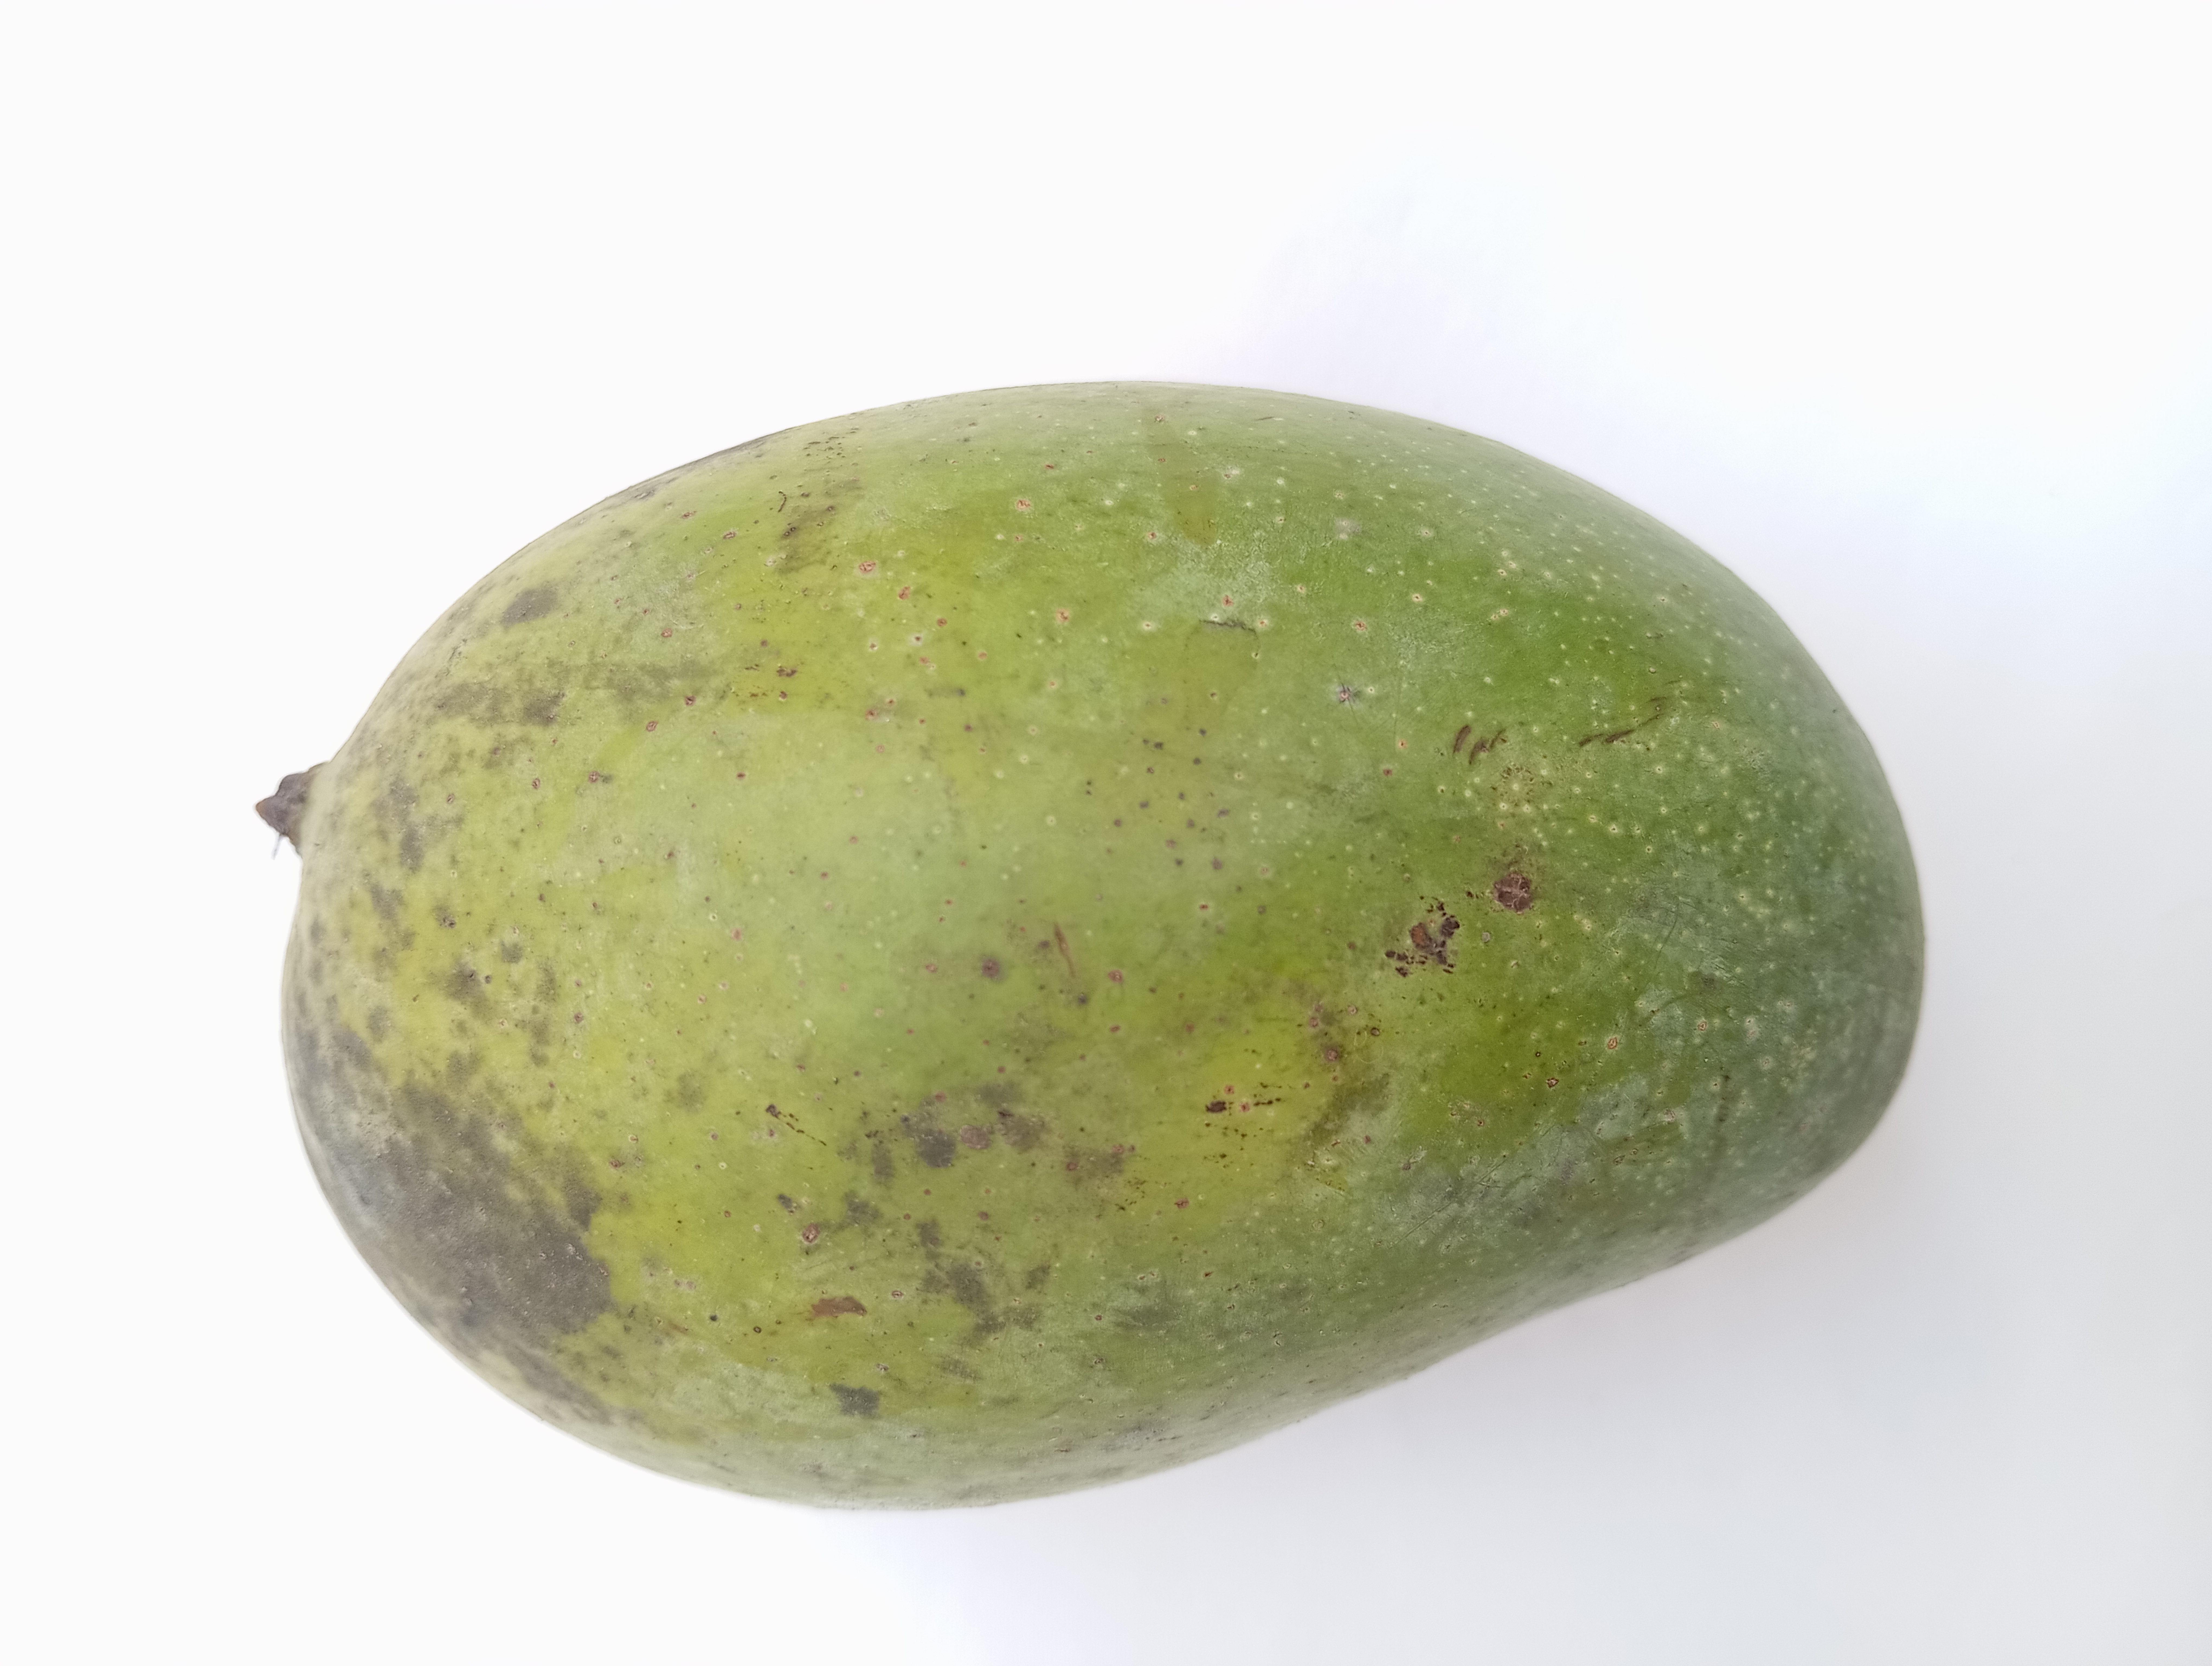
Mango variety: Amrapali